Dryden (crater)

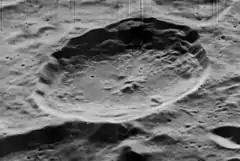
Oblique Lunar Orbiter 5 image

Dryden is a lunar impact crater located in the southern hemisphere on the far side of the Moon. It lies within the huge walled plain called Apollo and is one of several features within that basin named after people associated with the Apollo program. Apollo itself has an inner ring, and Dryden is attached to the west-northwest part of that circular mountain formation. To the south of Dryden along the same range is the crater Chaffee.